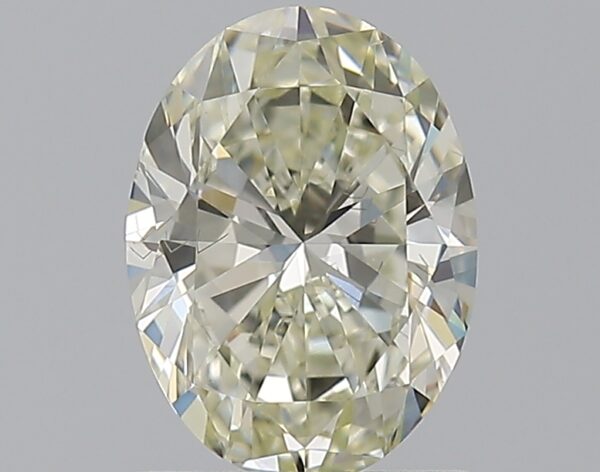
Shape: oval
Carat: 1
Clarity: SI1
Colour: L
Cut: EX
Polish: EX
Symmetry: VG
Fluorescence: F
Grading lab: GIA
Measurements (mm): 7.63 x 5.61 x 3.5